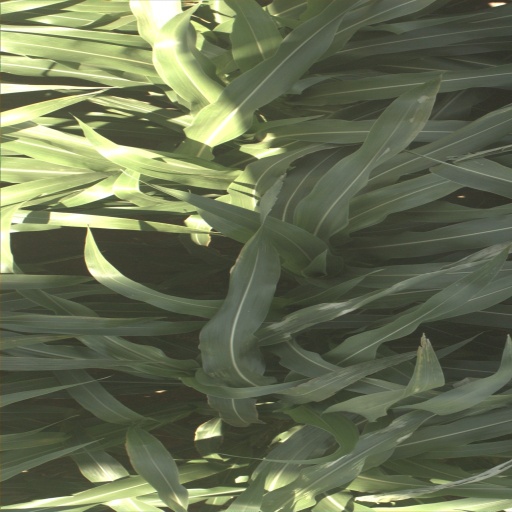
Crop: sorghum